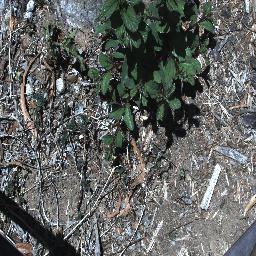
Label: chinee_apple